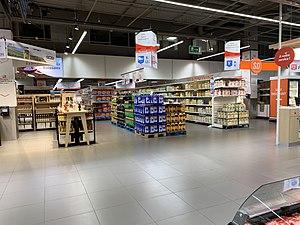
Rayons au Auchan du centre commercial Val de Fontenay, Fontenay-sous-Bois.
Fontenay-sous-Bois est une commune française située dans le département du Val-de-Marne à la limite de la Seine-Saint-Denis en région Île-de-France.